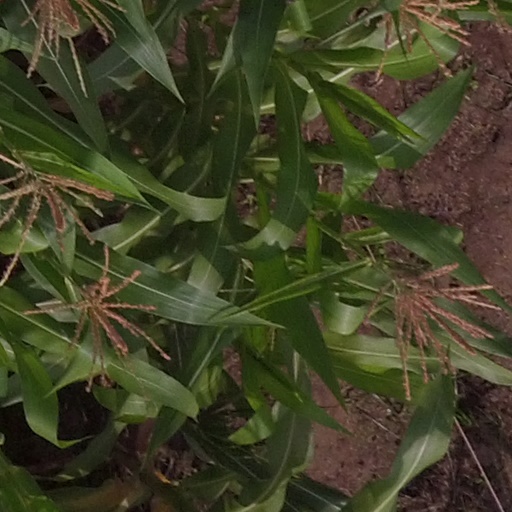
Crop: maize; corn